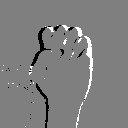
ASL letter: s